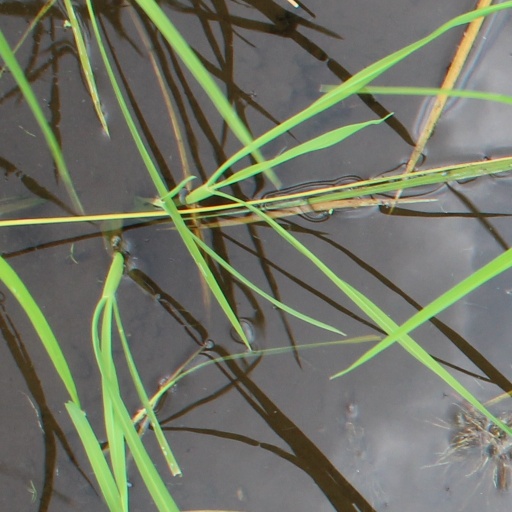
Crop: rice